N. N. Pillai

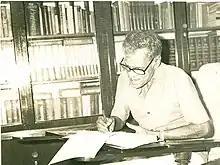
Pillai

Pillai started his drama troupe called "Viswa Kerala Kala Samithi" in 1952 under the presence of acclaimed poet Vallathol Narayana Menon. "Manushyan" meaning "Human" was the first drama staged by Viswa Kerala Kala Samithi. Pillai and his family members performed in all his dramas making it a family affair. The initial dramas he had written were during his stint in INA at the age of 24 which upheld patriotism and national pride. "Tantia Tope" was the first play written and directed by him in which he played the role of thantia thope. The play was written in English. It was translated into various languages and staged in military camps in INA. "Qurbani" was the second drama he had written under Netaji's instruction, which was staged in front of Netaji Subhas Chandra Bose while in Ragoon camp.